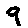
Label: 9